Battle of Dürenstein

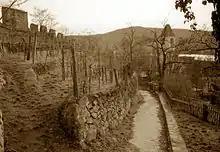
The narrow paths and steep hillsides made the deployment of artillery difficult.

This failure was an important factor when Mortier lost his corps' so-called "eyes": after he and Gazan had crossed the Danube, the French dragoons had veered to the northwest, leaving only three squadrons of the 4th Dragoons available for reconnaissance. These had left the division and were operating independently of Gazan's command. Consequently, Mortier and Gazan marched blindly through the narrow canyon west of Dürenstein, not knowing what lay ahead of them. Kutuzov had led the Coalition army across the Danube at Krems, a short distance past Stein, and destroyed the bridge behind him. His actions deprived the France commanders of a possible route across the Danube, putting the deployment of the entire French division at further risk in the case of retreat. In this decision Kutuzov abandoned Vienna to the French, who were converging on the Austrian capital from the north, west and southwest, for the security of uniting with reinforcements from Galicia. Contrary to Napoleon's expectation, Kutuzov chose a military solution over a political one.